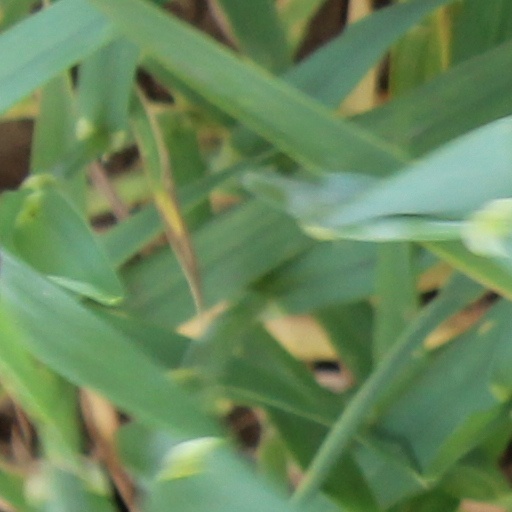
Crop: wheat